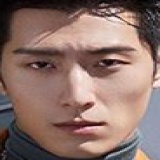
diễn viên Đậu Kiêu